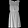
Label: Dress